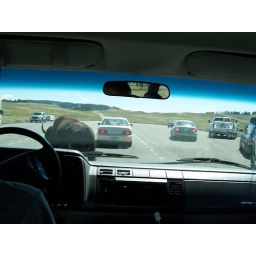
Bison cross in front of our van